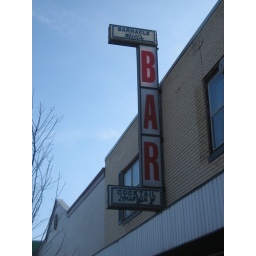
Vintage bar sign in East Tawas Downtown. Blogged about at nopatternrequired.wordpress.com